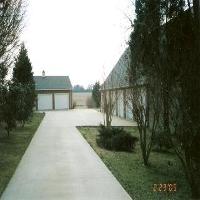
Weather: cloudy or overcast